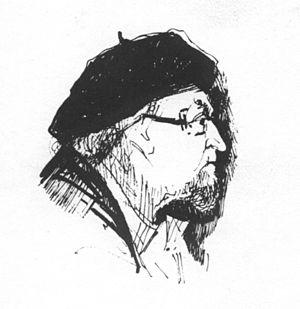
Josef Scheuplein est un peintre allemand.